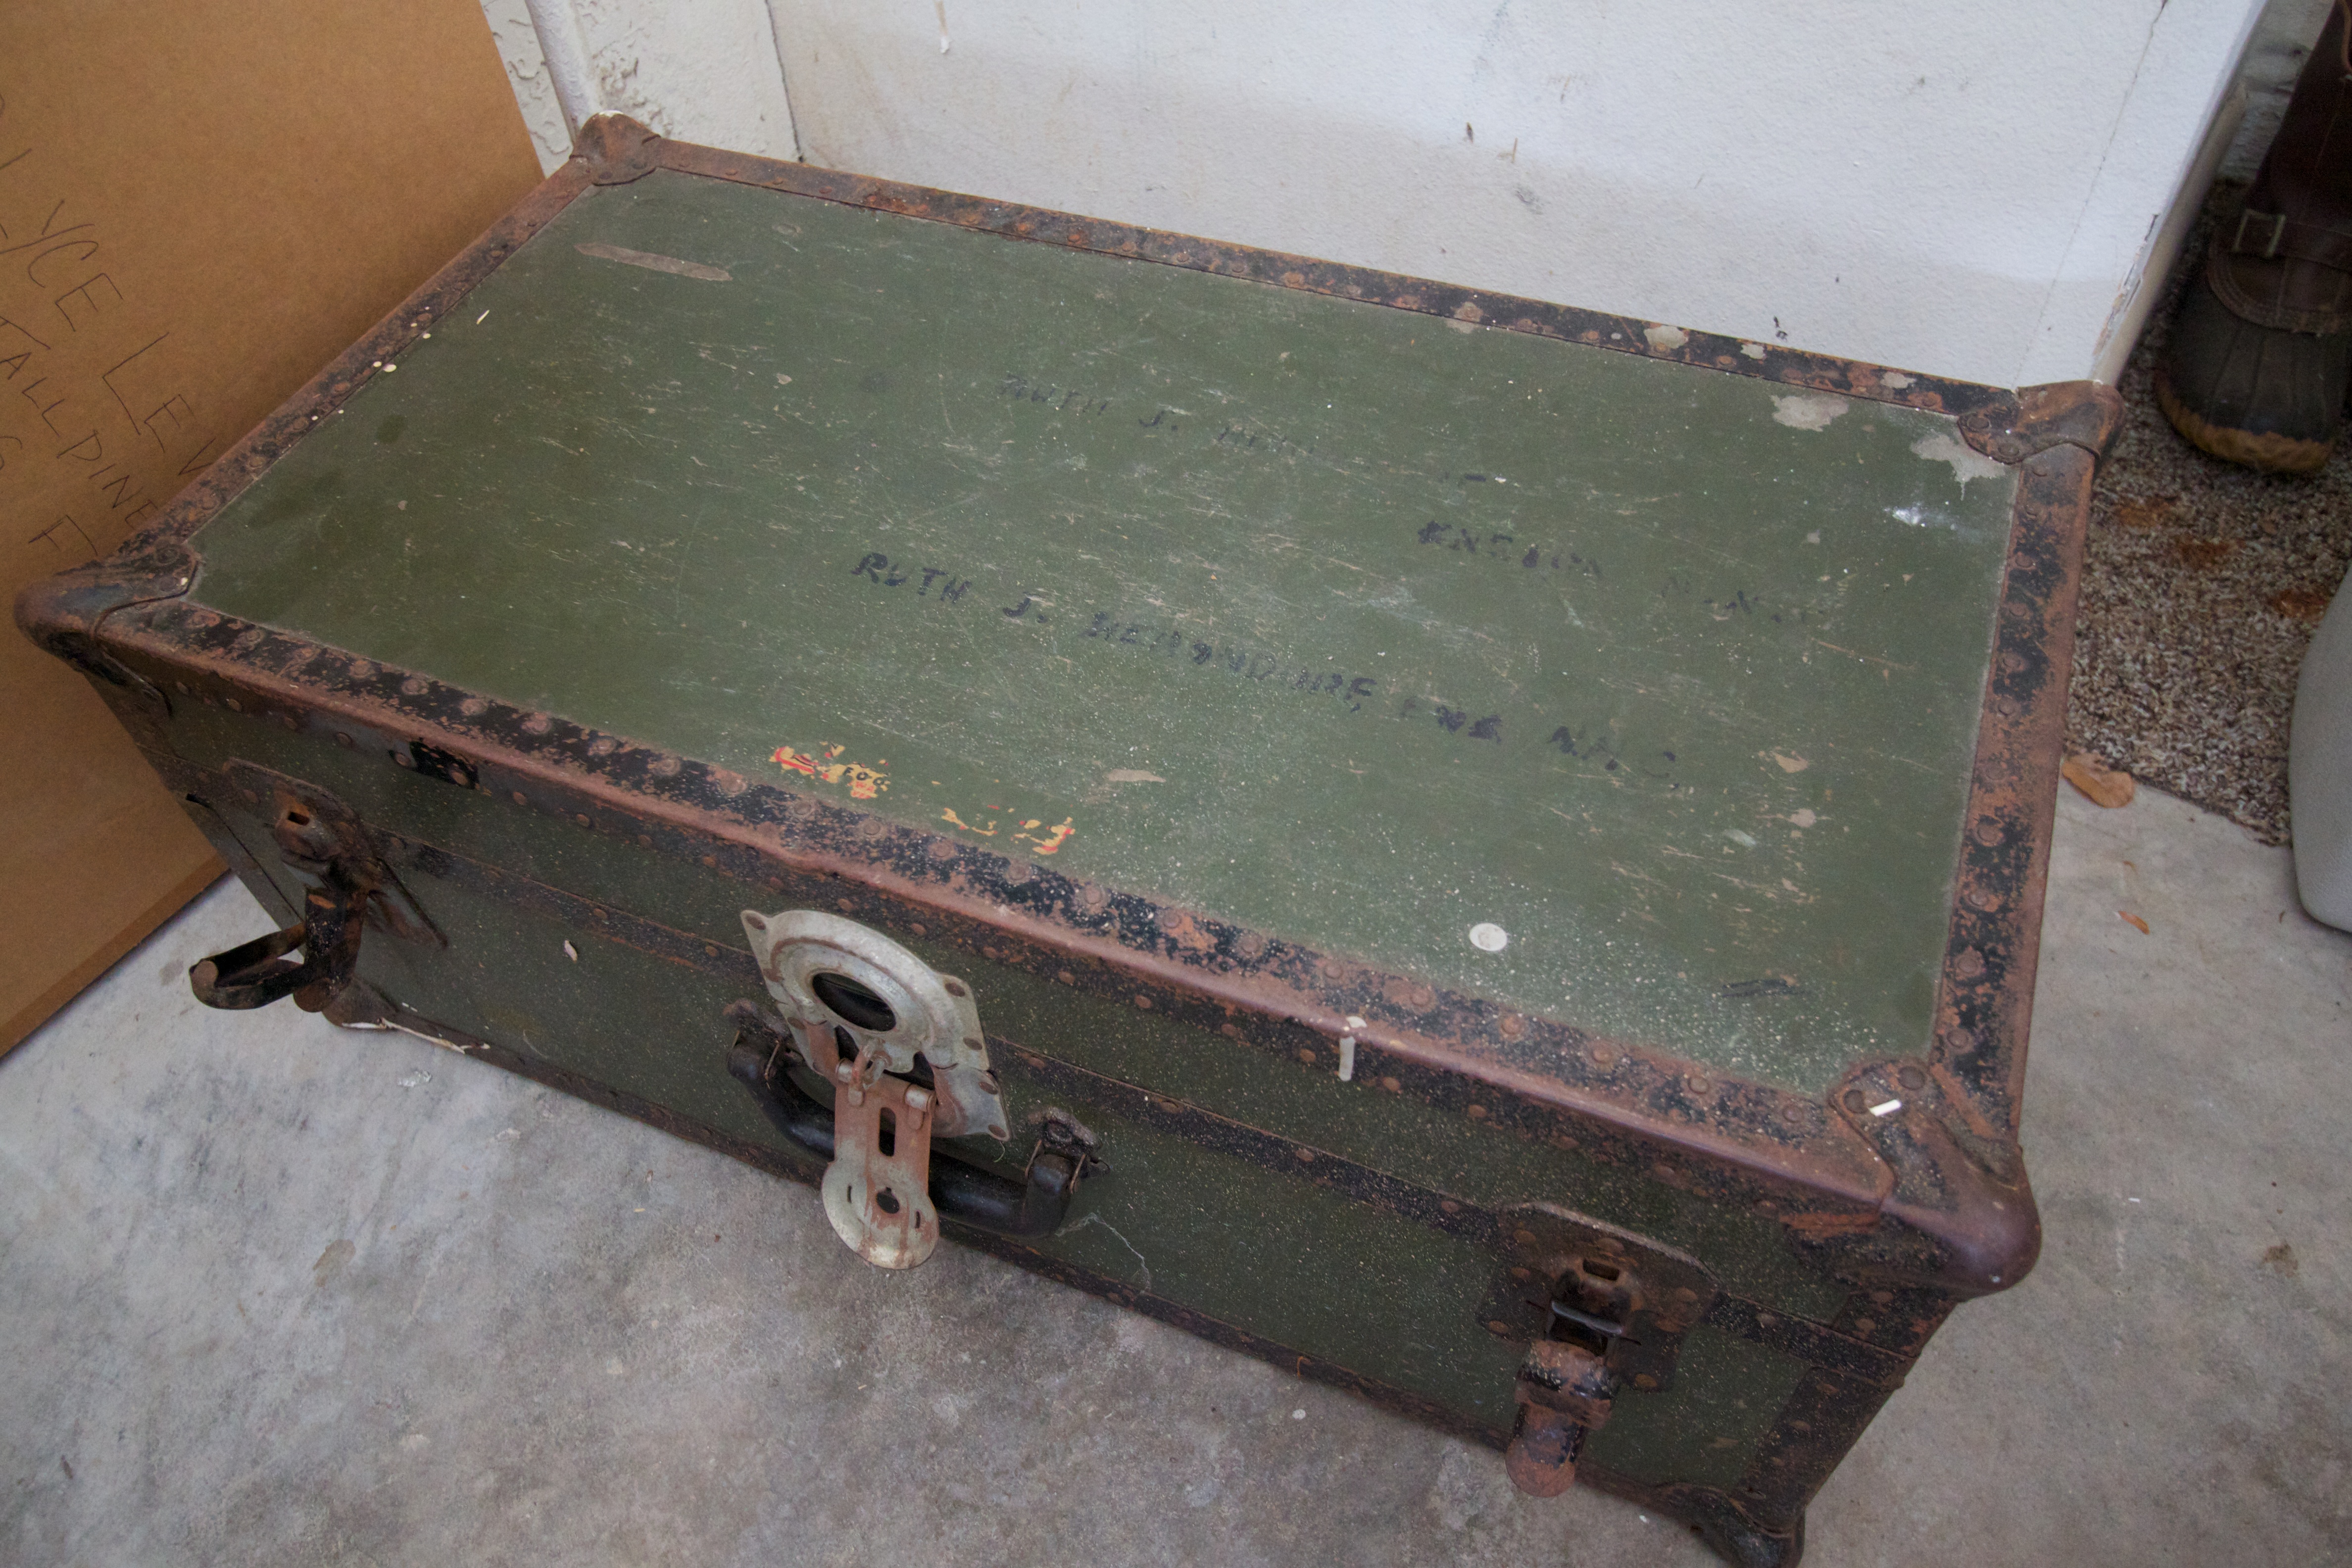
antique, trunk, machine, furniture, odyssey, baggage, man made object, machine tool